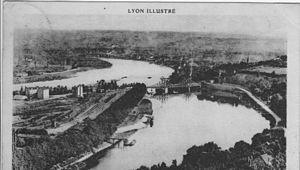
Vue du sud de la presqu'île de Lyon, du pont de la Mulatière, du Rhône et de la Saône
La Mulatière est une commune française située dans la métropole de Lyon, en région Auvergne-Rhône-Alpes.